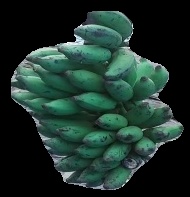
Variety: elakki-bale
Grade: grade3